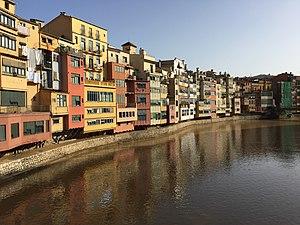
Maisons colorées en bordure du fleuve Onyar.
Gérone est une ville située dans le nord-est de l'Espagne en Catalogne. Elle est la capitale de la province de Gérone ainsi que de la comarque du Gironès.